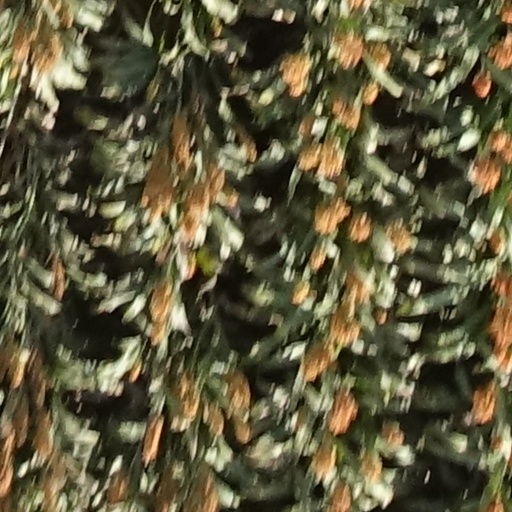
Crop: sorghum